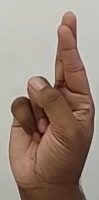
ASL sign: R